Davey Richards

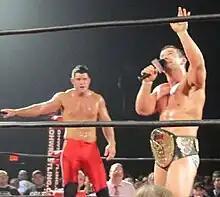
Richards won the ROH World Championship from his tag team partner Eddie Edwards at Best in the World 2011

On June 19 at Death Before Dishonor VIII Richards received a shot at Tyler Black's ROH World Championship, but was unable to dethrone the defending champion. At the "Ring of Honor Wrestling" television tapings on July 16, Richards lost to Roderick Strong in a match where Strong's guaranteed championship match was on the line. Richards refused assistance from Shane Hagadorn, his manager, during the match, and attacked Hagadorn afterwards when Hagadorn claimed credit for making Richards the best wrestler in the world, ending their association. On September 11, 2010, at Glory By Honor IX, Jim Cornette announced that Richards had signed a new contract with Ring of Honor. At the following pay-per-view, Final Battle 2010 on December 18, Richards unsuccessfully challenged Roderick Strong for the ROH World Championship. On June 26, 2011, at Best in the World 2011, Richards defeated his own tag team partner Eddie Edwards to win the ROH World Championship for the first time. On August 10 ROH announced that Richards had signed a contract extension with the promotion. At Final Battle 2011, Richards successfully defended the championship against Edwards.